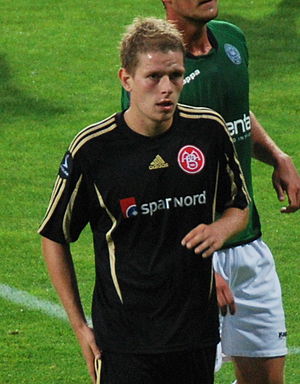
Mathias Wichmann
Fodboldspilleren Mathias Wichmann fra AaB. Her i pokalkampen imellem Viborg FF og AaB på Viborg Stadion.
Mathias Wichmann Andersen er en dansk professionel fodboldspiller, som senest spillede for norske FK Jerv. Han har gennem flere år været ungdomsspiller i AaB.